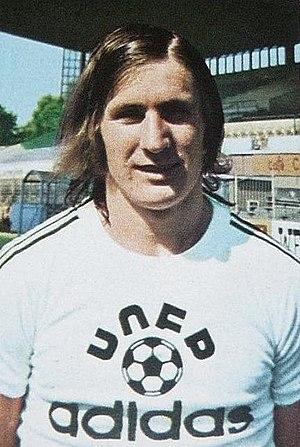
Léonard Specht est un footballeur international français né le 16 avril 1954 à Mommenheim qui évoluait au poste de défenseur.